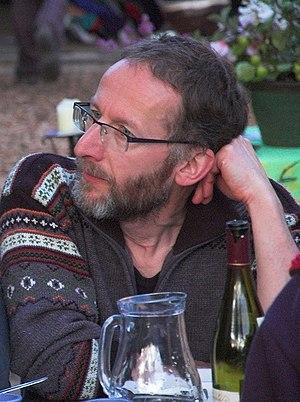
Benoît Philippe, né en 1959 à Baden-Baden, est un poète qui rédige également des poèmes en espéranto.